Mary Poppins Returns

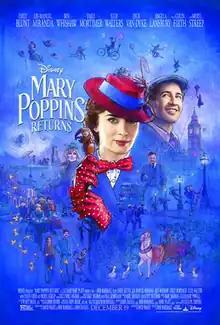
Theatrical release poster

Mary Poppins Returns is a 2018 American musical fantasy comedy film directed by Rob Marshall, with a screenplay written by David Magee and a story by Magee, Marshall, and John DeLuca. Loosely based on the book series "Mary Poppins" by P. L. Travers, the film is a sequel to the 1964 film "Mary Poppins", and stars Emily Blunt as Mary Poppins, with supporting roles from Lin-Manuel Miranda, Ben Whishaw, Emily Mortimer, Julie Walters, Dick Van Dyke, Angela Lansbury, Colin Firth, Meryl Streep, and David Warner in his final film appearance. Set in London during the Great Depression, the film sees Mary Poppins, the former nanny of Jane and Michael Banks, return to them in the wake of the death of Michael's wife.